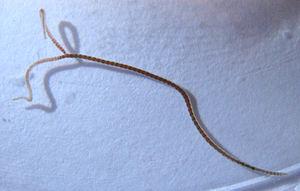
Specimen de Lumbriculus variegatus doté d'une queue bifide
Les Lumbriculidae sont une famille de vers annélides oligochètes, hermaphrodites et capables de reproduction asexuée, vivant dans les sédiments d'eau douce.
Lumbriculus variegatus est un ver annélide oligochète de la famille des Lumbriculidae, qui vit à la surface des sédiments d'eaux douces, souvent à proximité de la surface de l'eau.